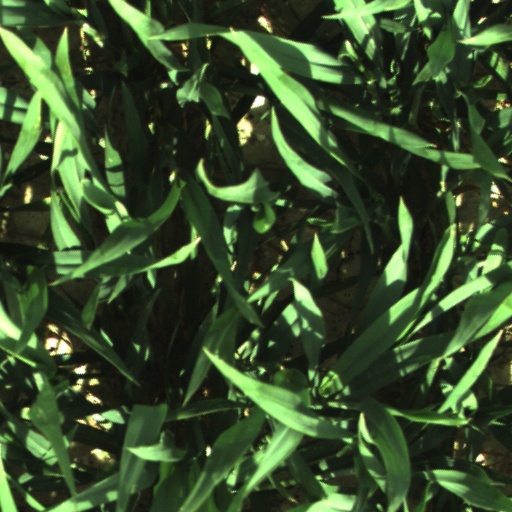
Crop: wheat